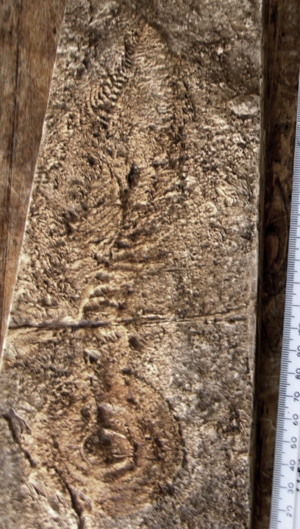
Ediacara-faunaen / Unikke kropsformer
Charniodiscus.
Charniodiscus.
Ediacara-faunaen eller Vendia-faunaen er forhistoriske livsformer, der repræsenterer de ældste kendte former for kompliceret flercellet liv på Jorden.